The Blind Leading the Blind

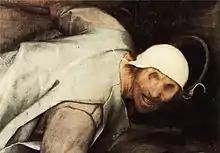
Detail of the second blind man falling. Ophthalmologists have determined his eyes have been removed.

One of four surviving Bruegel paintings in distemper, the work is a tüchlein, a type of light painting that uses tempera made from pigment mixed with water-soluble glue. This medium was widely used in painting and manuscript illumination before the advent of oil paint. It is not known from whom Bruegel learnt its use, but amongst those speculated are his mother-in-law, illuminator Mayken Verhulst; his teacher Pieter Coecke van Aelst; and painter and illuminator Giulio Clovio, with whom he resided in Italy and whom he helped paint miniatures in distemper. Due to the high perishability of linen cloth and the solubility of hide glue, tüchleins do not preserve well and are difficult to restore. "The Blind Leading the Blind" is in good condition and has suffered no more than some erosion, such as of a herdsman and some fowl in the middle ground. The grain of the linen canvas is visible beneath the delicate brushstrokes. The work is signed and dated "". The painting measures , the largest of 1568.